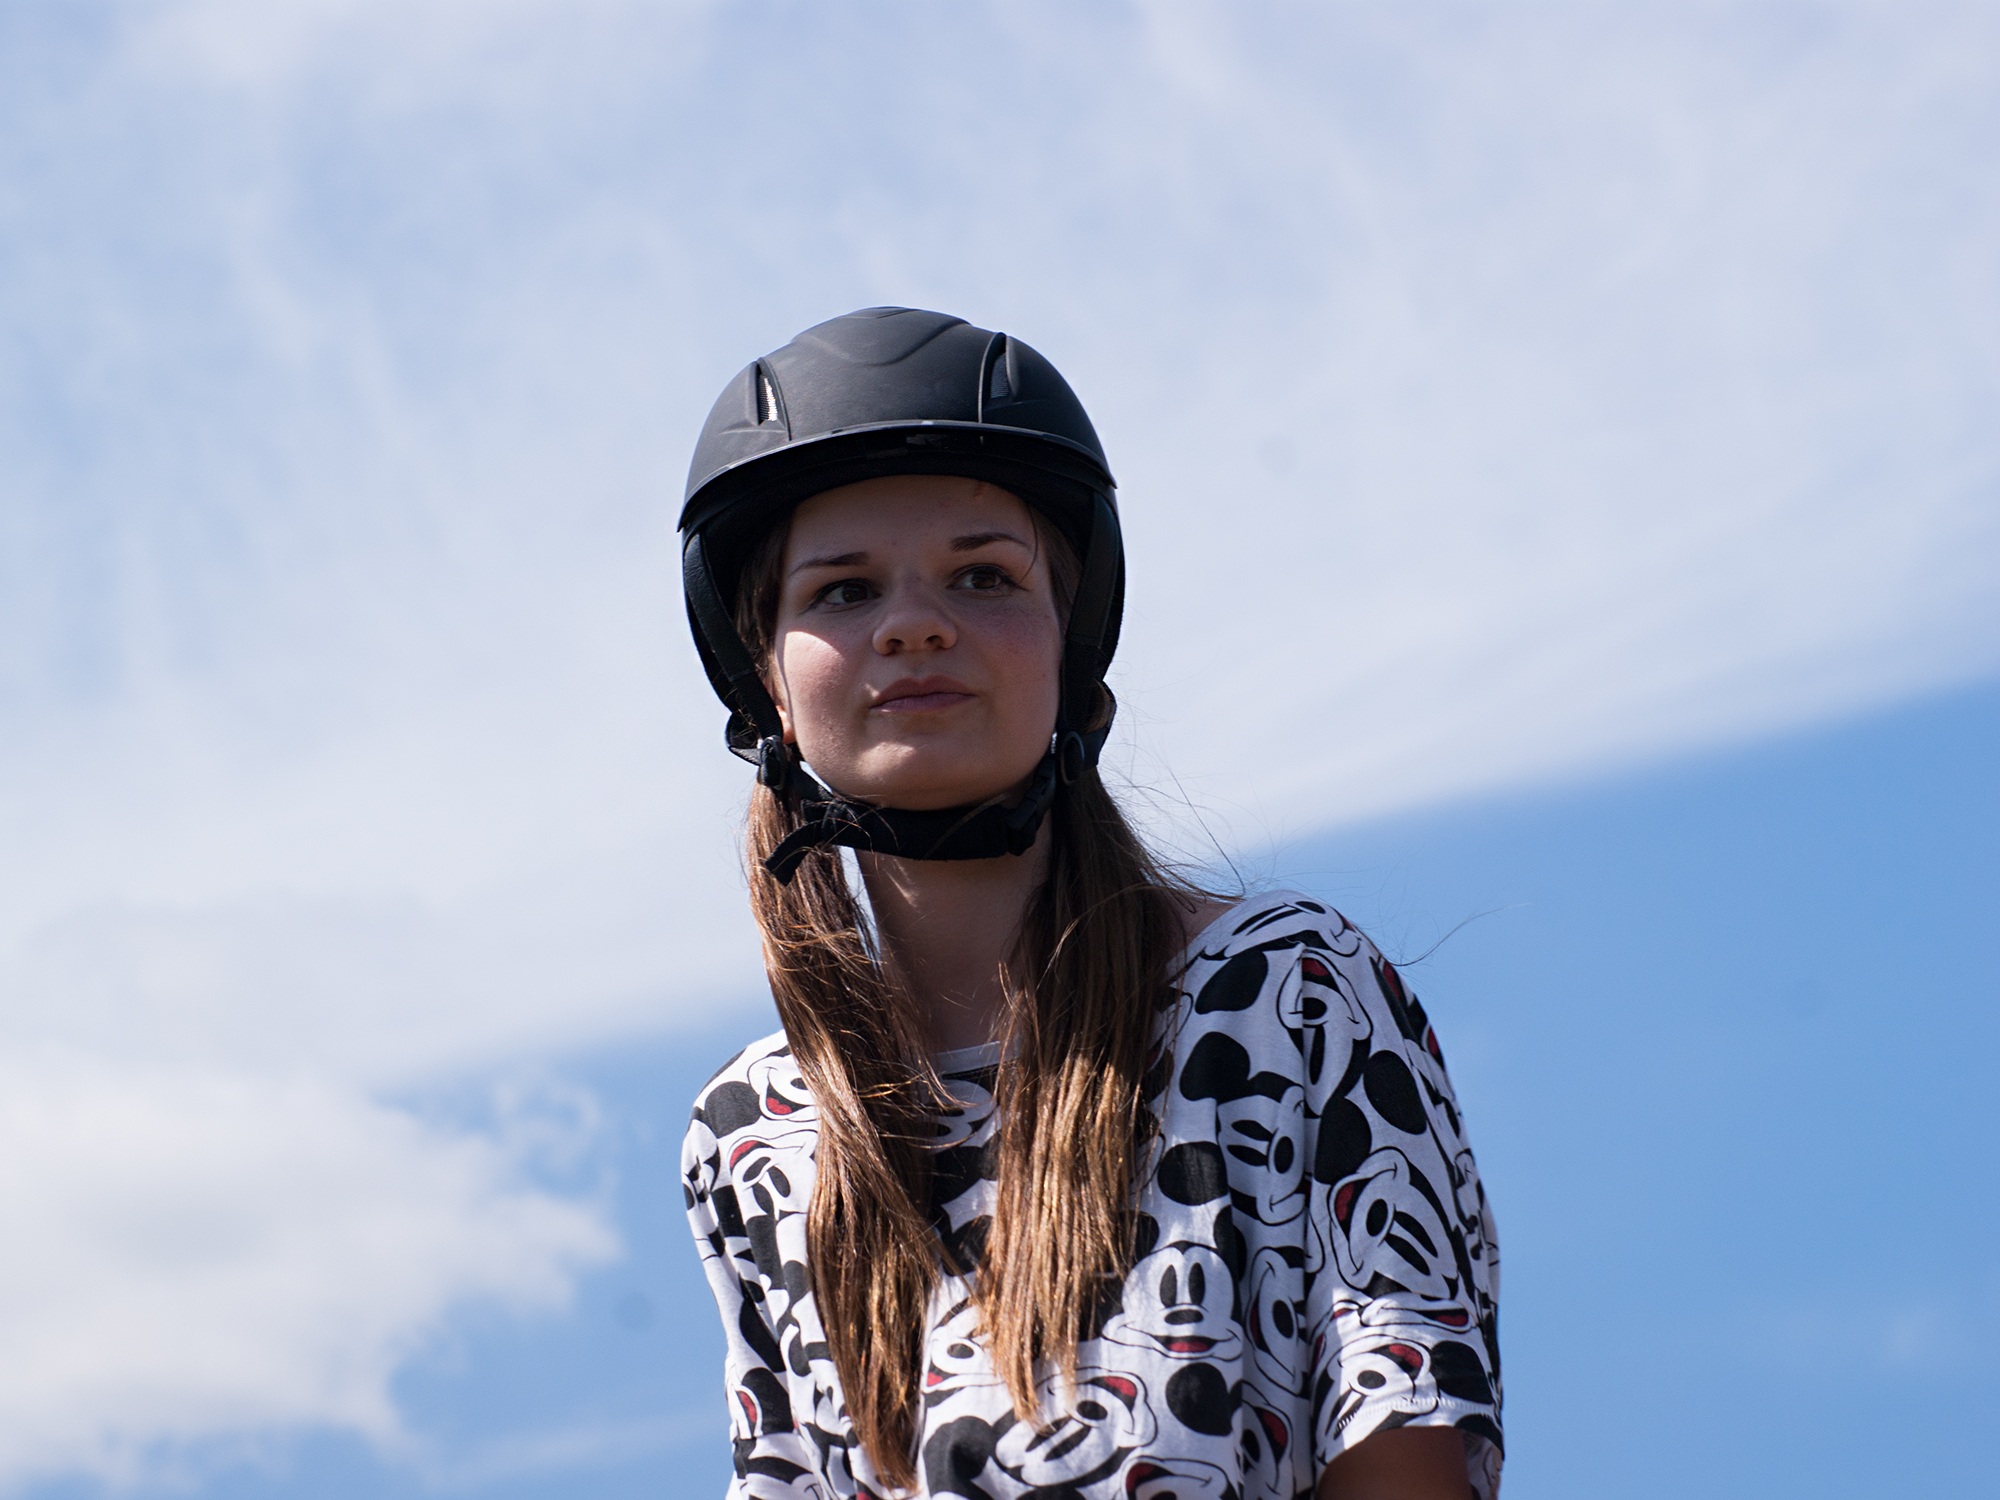
person, people, adventure, spring, horse, ride, blue, fun, helm, horsewoman